Oscar Krisen Buros

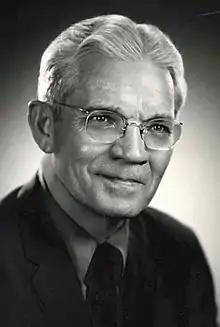
Oscar Kristen Buros is the creator of The Mental Measurements Yearbook and Tests in Print. His legacy of improving the science and practice of testing and assessment continues at the Buros Center for Testing.

He planned to earn a doctoral degree in statistics, but the Great Depression prevented him from pursuing this ambition. Instead, he became a teacher and then a principal at an elementary school. He became a professor at Rutgers University in 1929 and remained a faculty member there until his retirement in 1965. He taught courses in testing and statistical methods for the Educational Psychology Department. From 1942 to 1945 he served as an academic examination officer for a nascent military testing program. He was a Senior Fulbright Lecturer in Statistics (1956-1957) at Makere College, Kampala, Uganda. From 1965 to 1967, he was a visiting professor at the University College at the University of East Africa in Nairobi, Kenya.